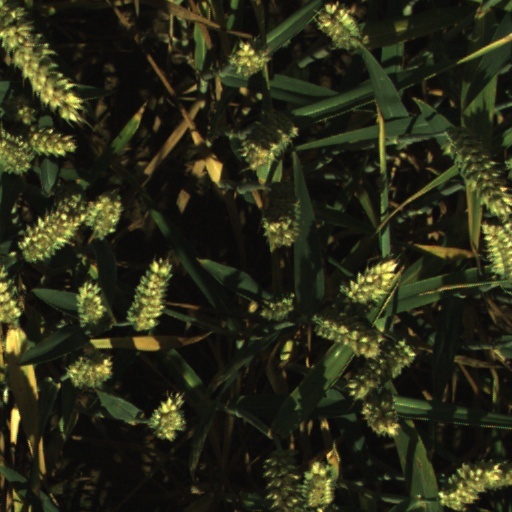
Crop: wheat